Anders Holm

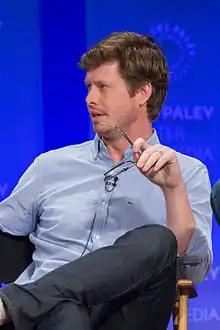
Holm in March 2015

Anders Holm (born May 29, 1981) is an American comedian and actor. He is one of the stars and creators of the Comedy Central show "Workaholics" and starred in the short-lived NBC series "Champions". He, along with fellow "Workaholics" creators Blake Anderson, Adam DeVine, and Kyle Newacheck, formed the sketch group Mail Order Comedy.